Vyr

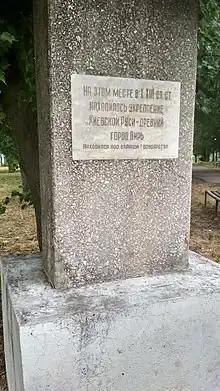
Plaque on the site of Vyr

Vyr is an archaeological site of an ancient city located on the left bank of the Vyr river (a tributary of the Seym river in the Dnipro basin) at the mouth of its tributary, the Kryha river. The modern-day city of Bilopillia is located at the site.